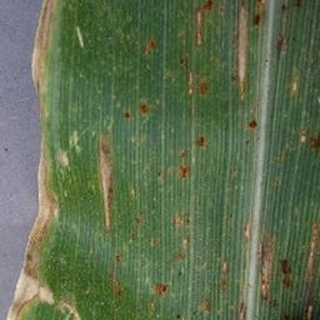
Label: corn_gray_leaf_spot